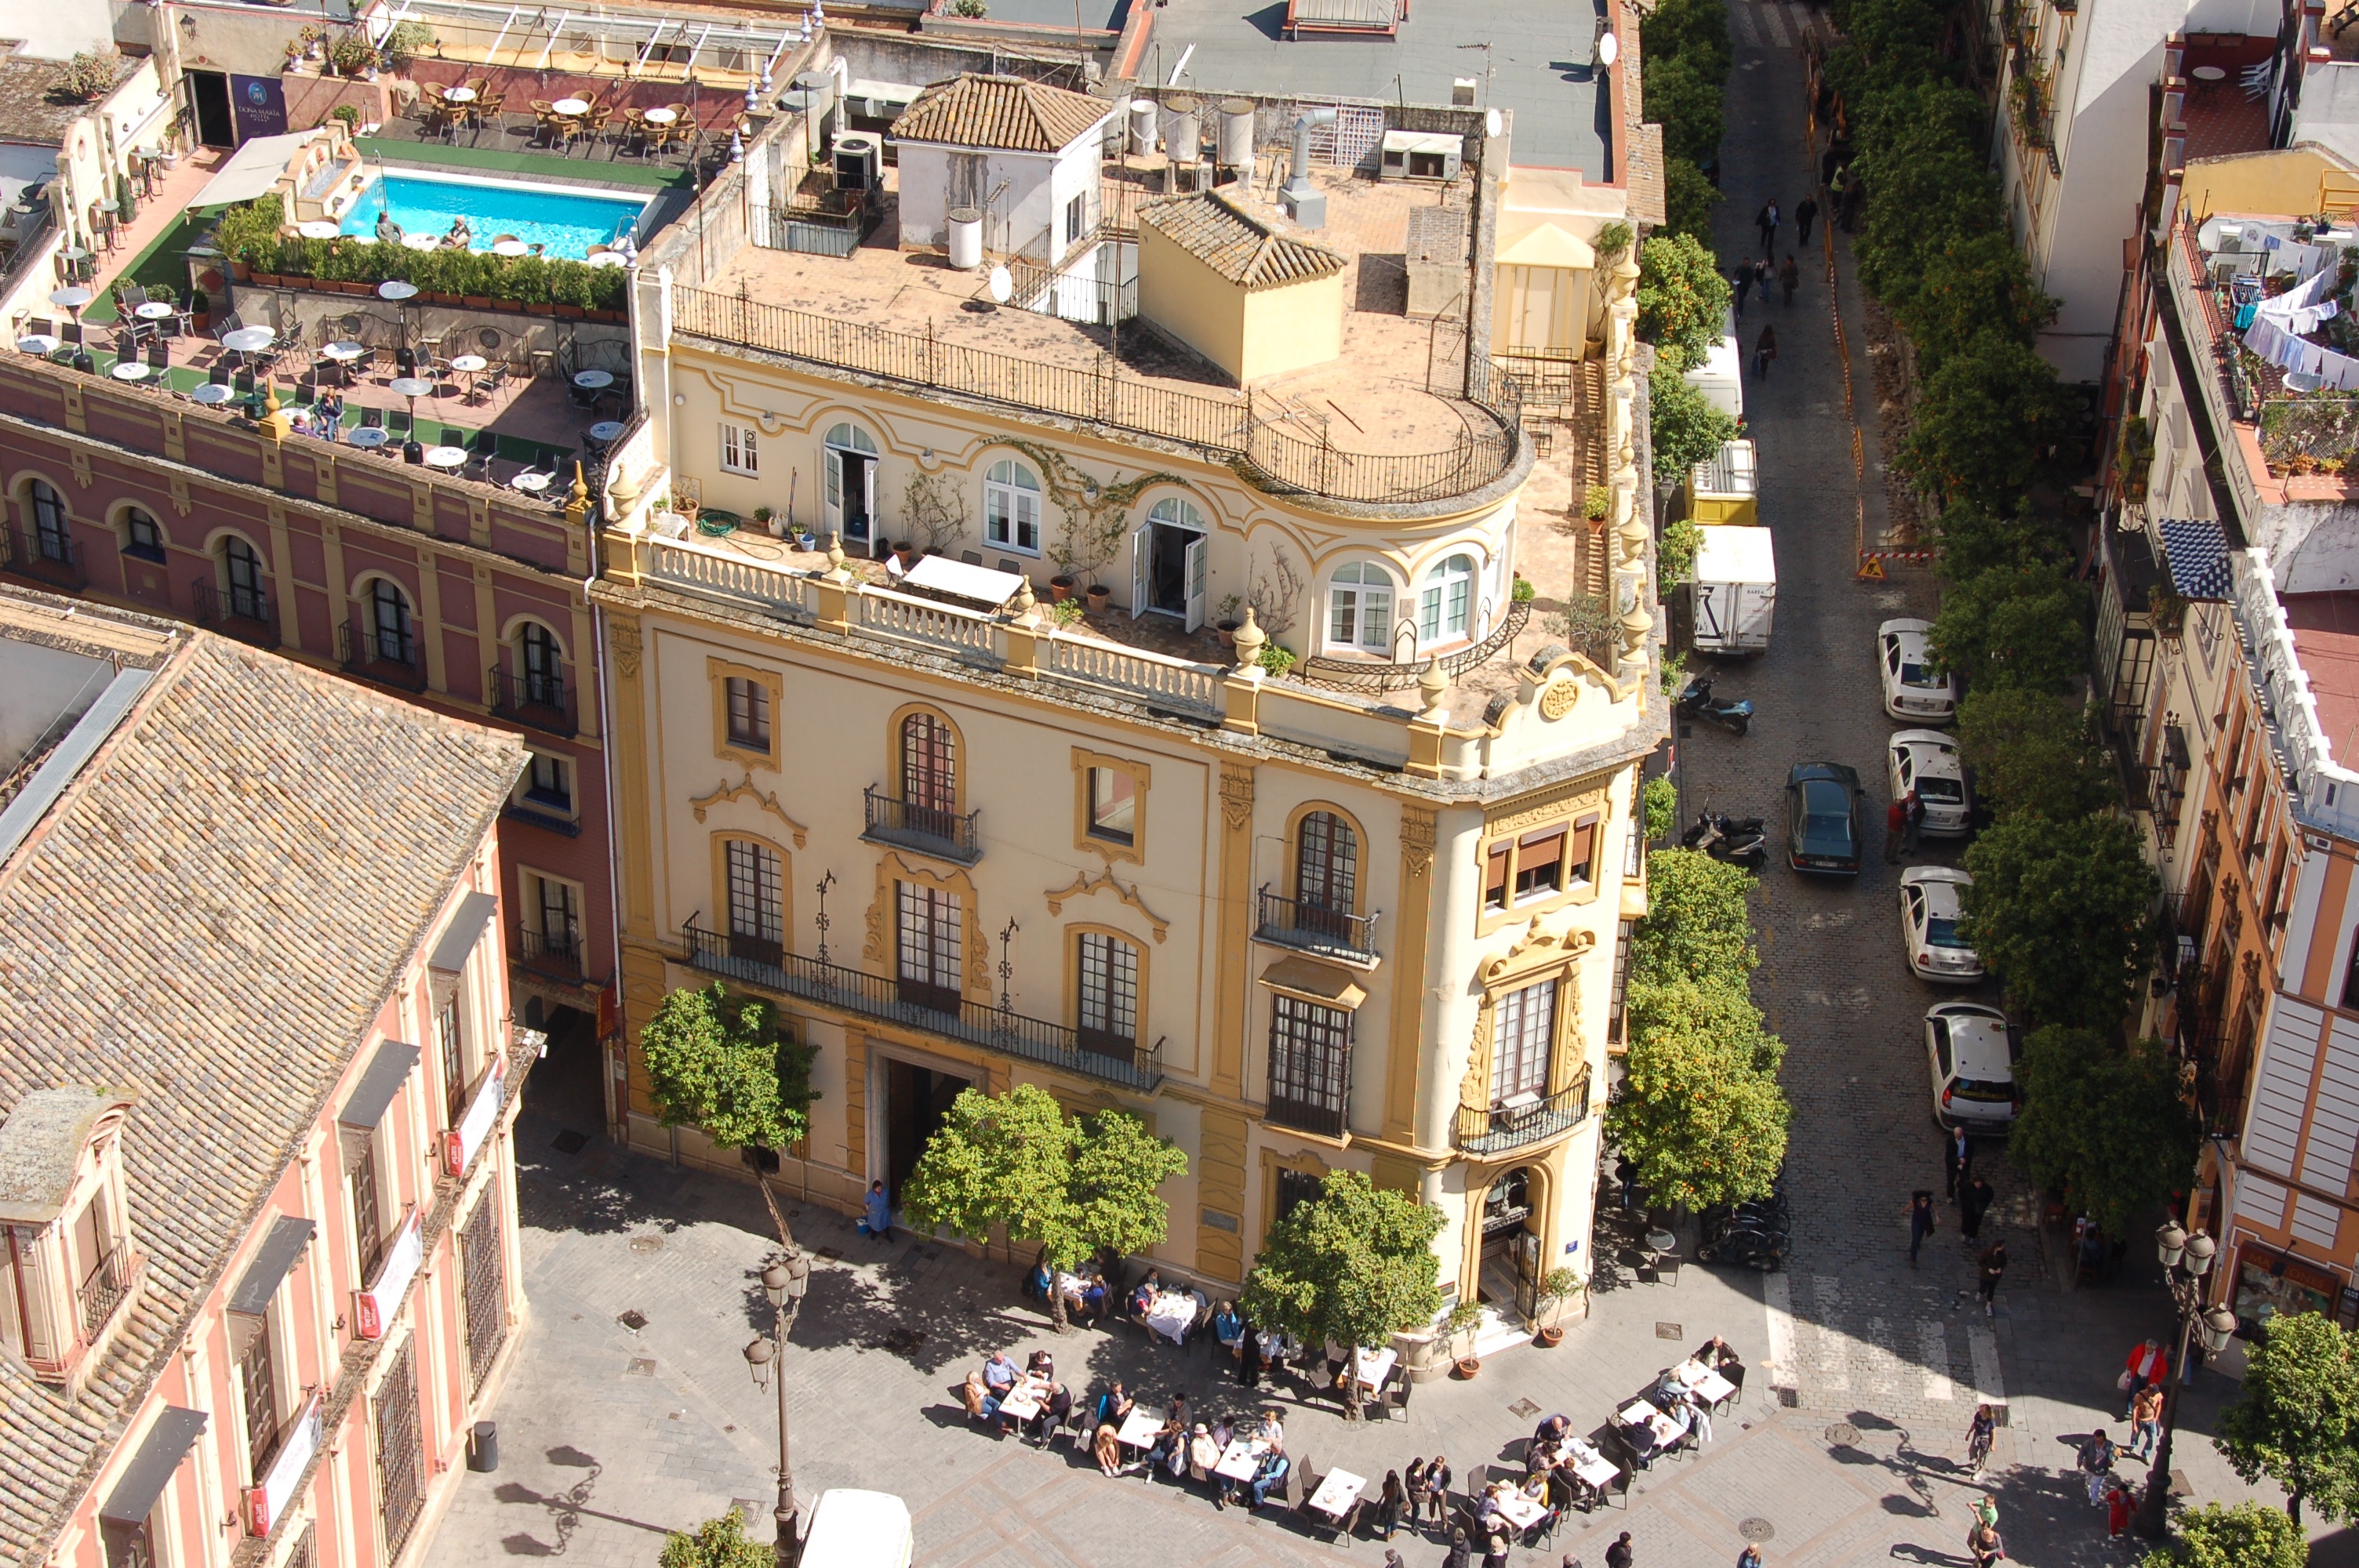
town, palace, plaza, landmark, tourism, town square, estate, neighbourhood, ancient history, human settlement